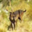
Label: deer